Blue Star Line

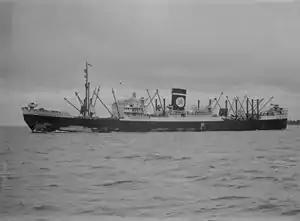
after her bow was rebuilt in 1943. She had been damaged by a torpedo during Operation Pedestal to relieve the siege of Malta in 1942.

Blue Star suffered heavy losses. 29 ships were sunk: a total of . They included all of the Luxury Five liners, and two Empire ships that the company was managing for the Ministry of War Transport. Another 16 vessels, including three more Empire ships under Blue Star management, were seriously damaged. By the end of hostilities only 12 ""Star"" ships remained in the fleet. 646 Blue Star personnel, 272 passengers and 78 DEMS gunners were killed.